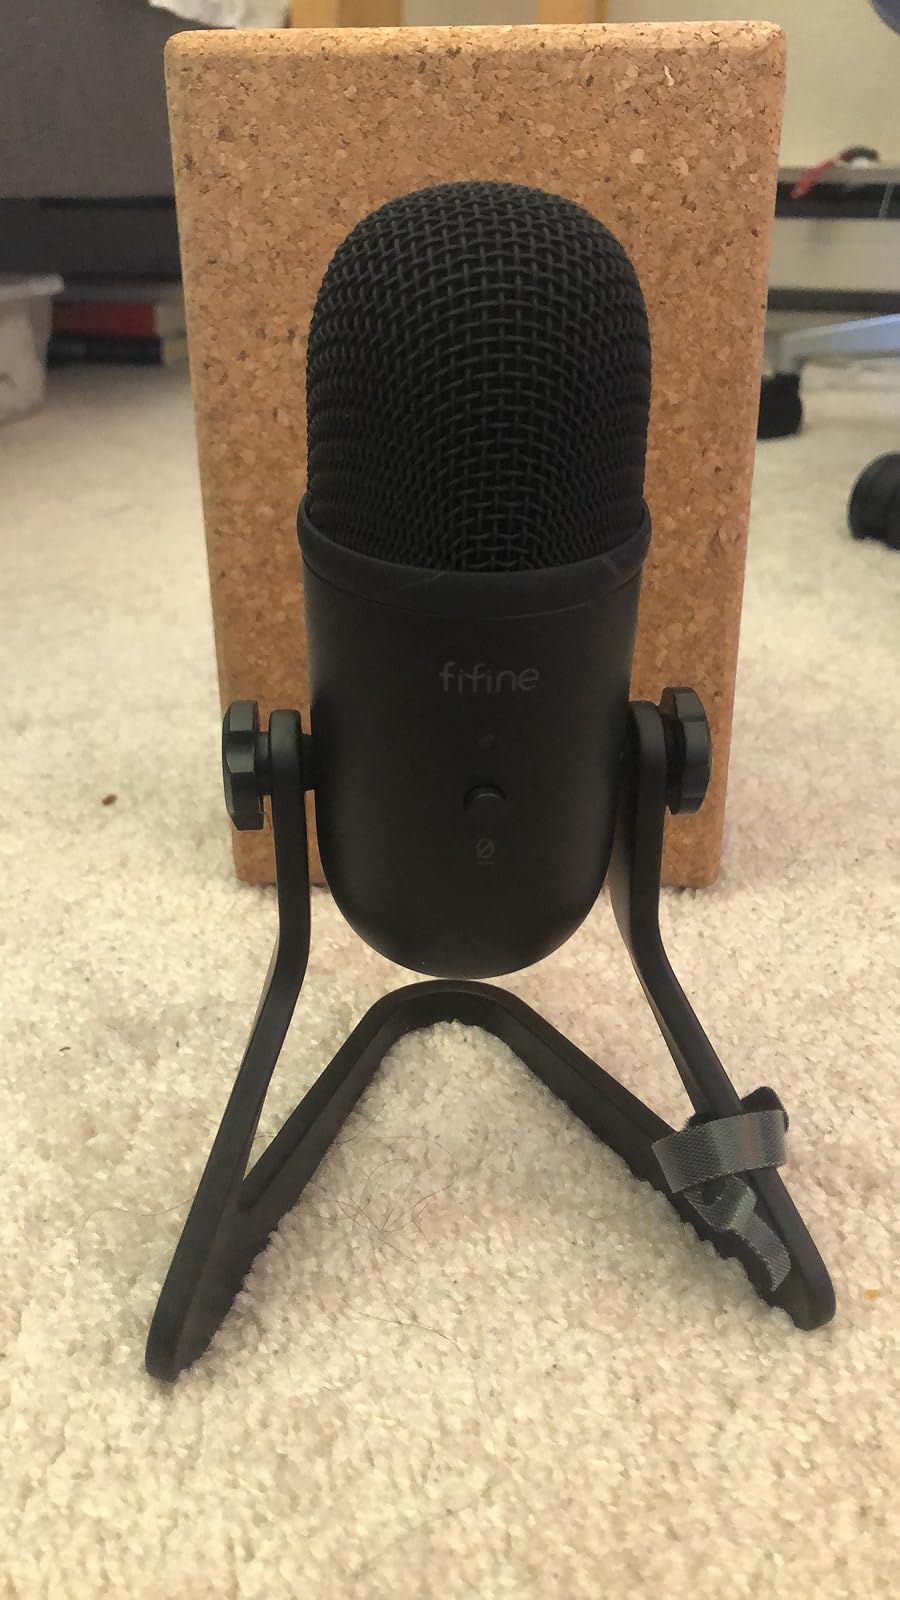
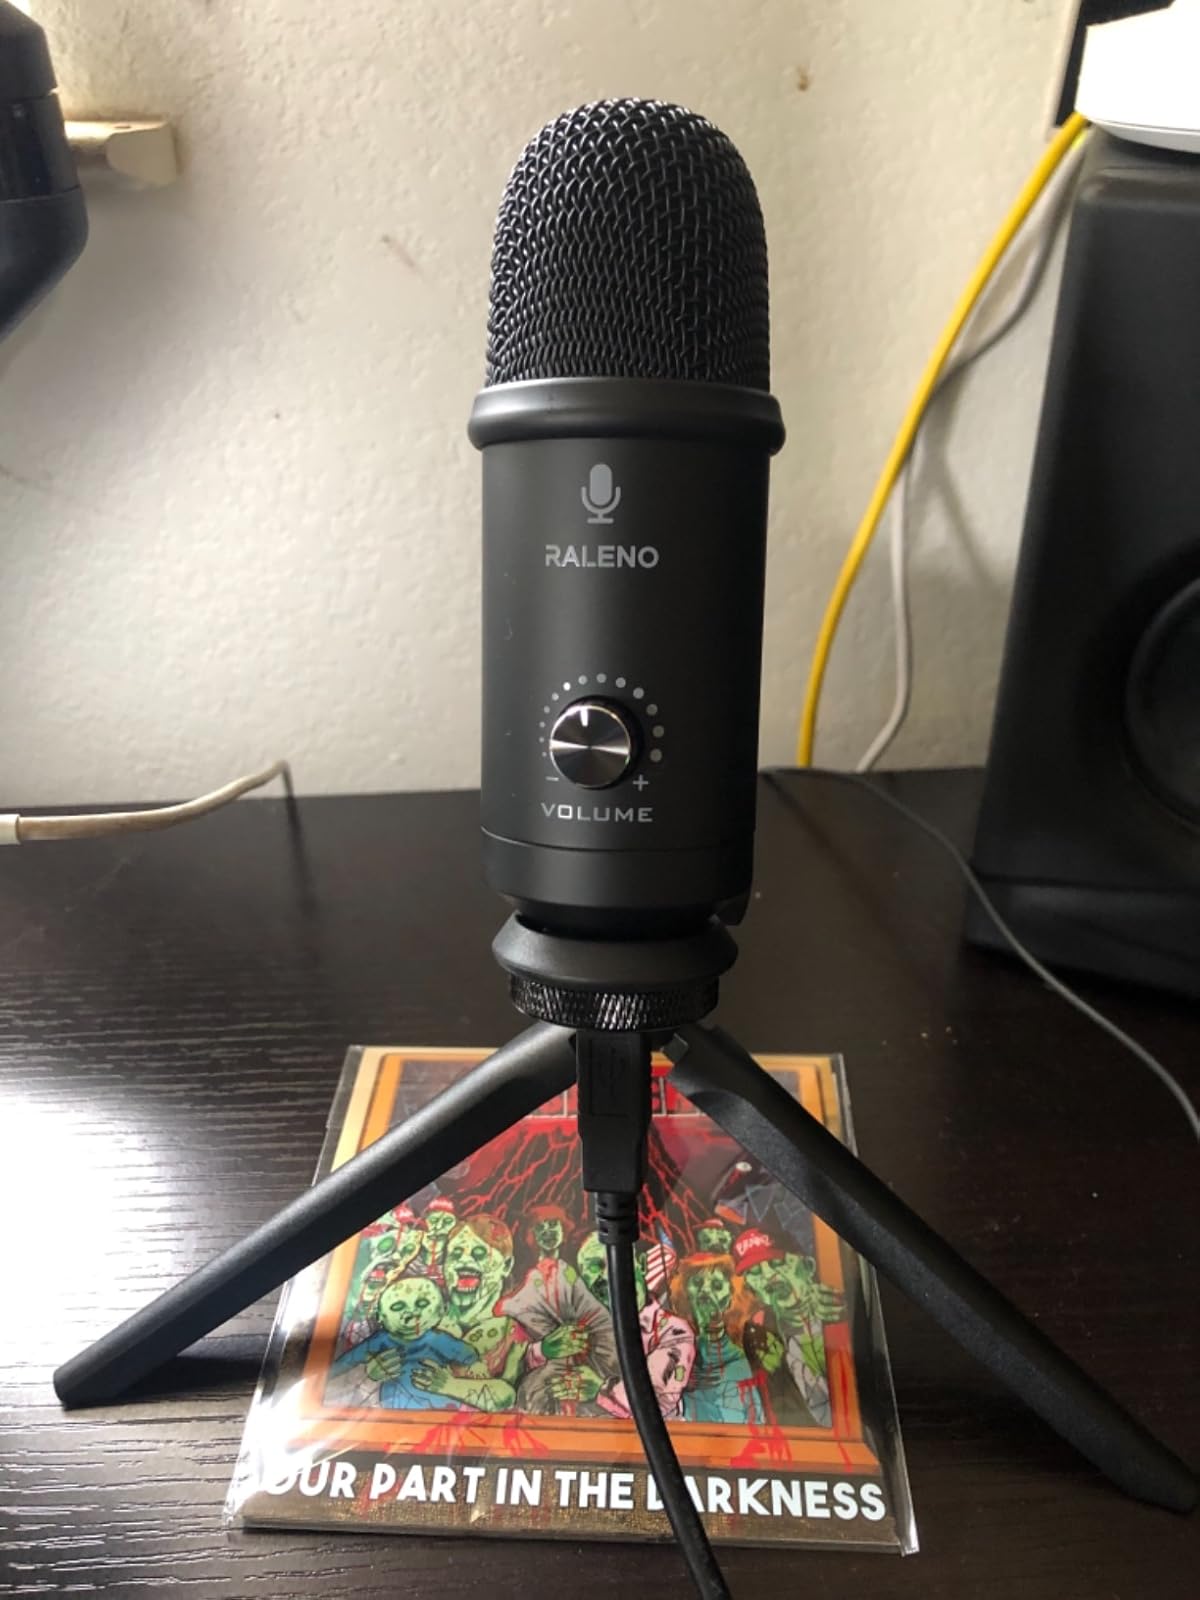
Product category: microphone
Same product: no